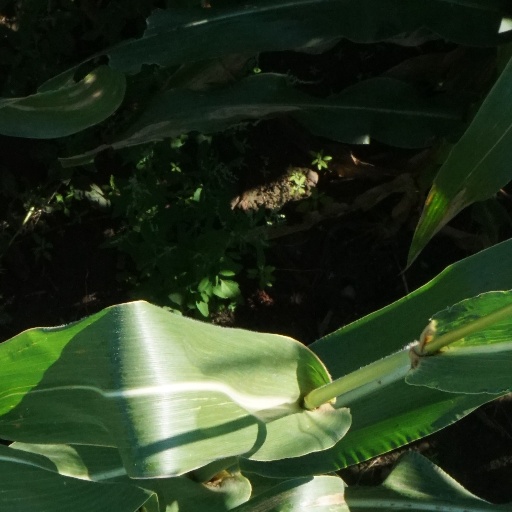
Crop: maize; corn